Hyde Mansion

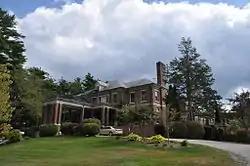

The Hyde Mansion, originally known as Elmhurst, is a historic house at 616 High Street in Bath, Maine, United States. Now the main building on the Bath campus of The Hyde Schools, it was built in 1913 for John Sedgewick Hyde, the son of Bath Iron Works (BIW) founder Thomas W. Hyde. It was designed by John Calvin Stevens, and is an example of Colonial Revival architecture. It was listed on the National Register of Historic Places in 1978.